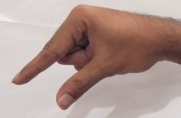
ASL sign: Q